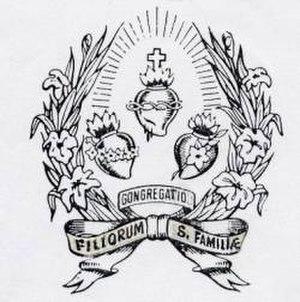
Les Fils de la Sainte-Famille sont une congrégation cléricale de droit pontifical.